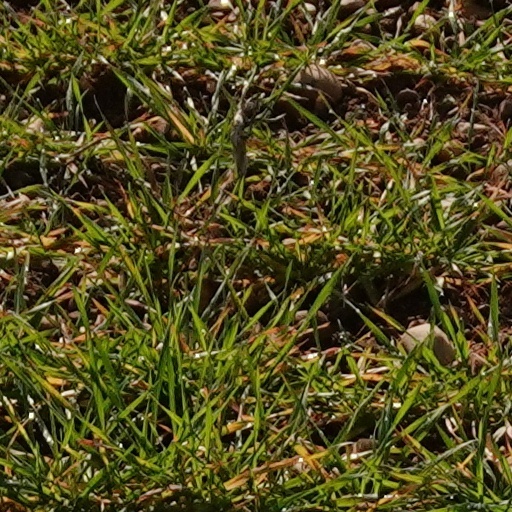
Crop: wheat